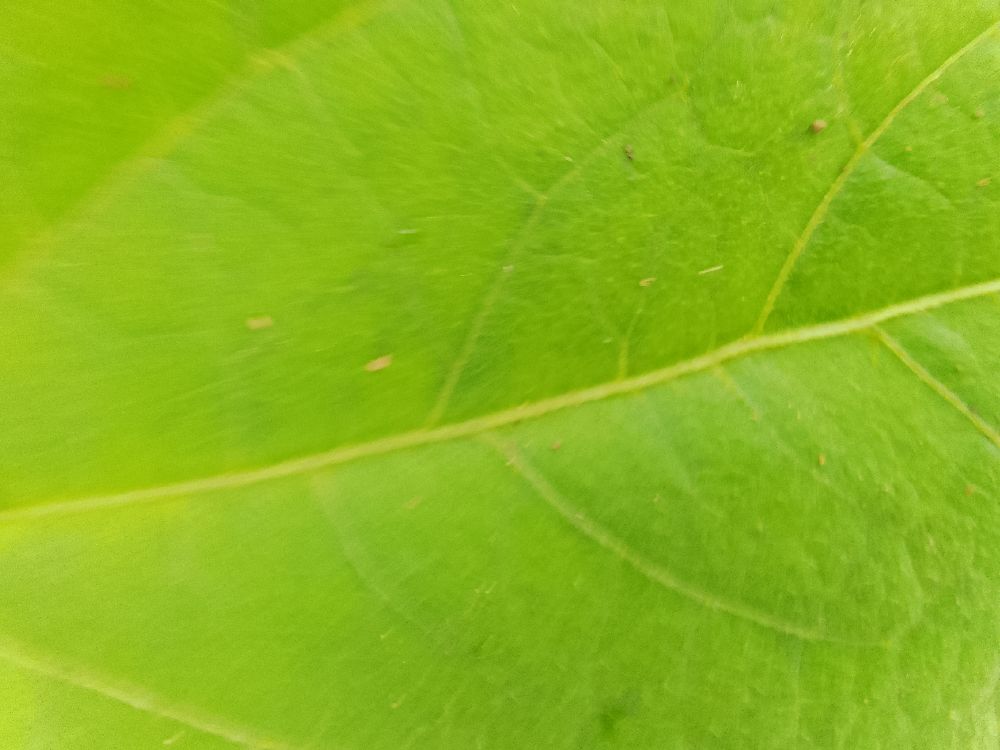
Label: healthy